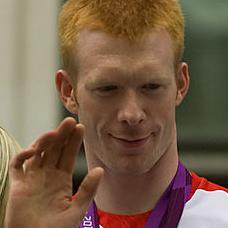
Age: 26